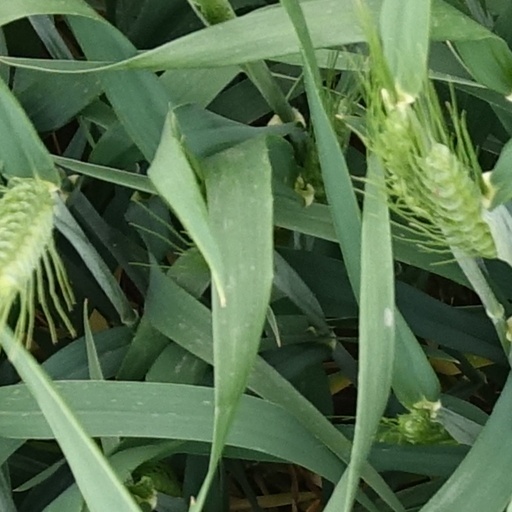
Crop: wheat